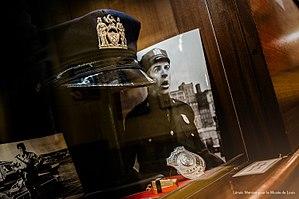
Casquette et insigne de la police de New York arborés par Louis de Funès dans le film Le Gendarme à New York. En bas, un sifflet d'or aux initiales de Louis de Funès. Exposé au Musée Louis de Funès.
Le Gendarme à New York est un film français réalisé par Jean Girault, sorti en 1965.
Le musée de Louis est un musée consacré à l'acteur français Louis de Funès, ouvert de 2013 à 2016.